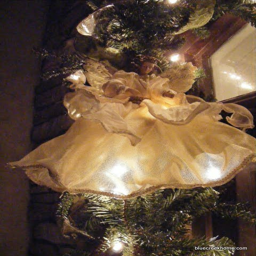
the angel is so pretty lit up like this - top of our tree normally looks like this #